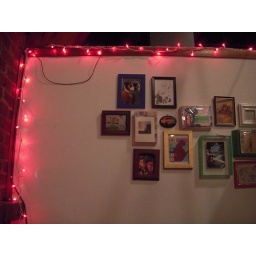
red lights around the wall